List of works by Reginald Hallward

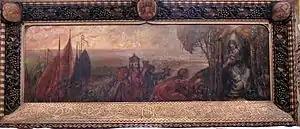
St Thomas's Werneth painting

Hallward completed an altar piece painting for St Thomas's Church, Werneth, Oldham. The work was commission by the widow of S. R. Platt to portray her husband. The centre panel represents the Adoration of the Magi. His wife created embroidered hangings to accompany her husband's works.